Van Buren County, Iowa

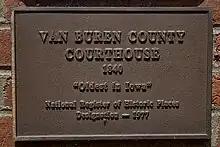
Plaque on the Van Buren County courthouse, indicating its age and historic status.

Van Buren County was formed on December 7, 1836, as a part of Wisconsin Territory, and was split off from Des Moines County. It was named for President Martin Van Buren. It became a part of Iowa Territory (later the state of Iowa) when that territory was organized on July 4, 1838.